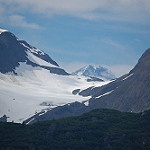
Scene: Outdoor